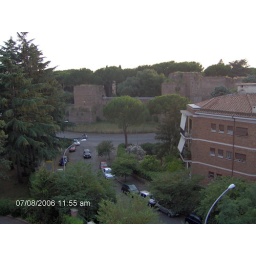
The wall in the background is the Wall around the City of Rome. The house is outside the Wall